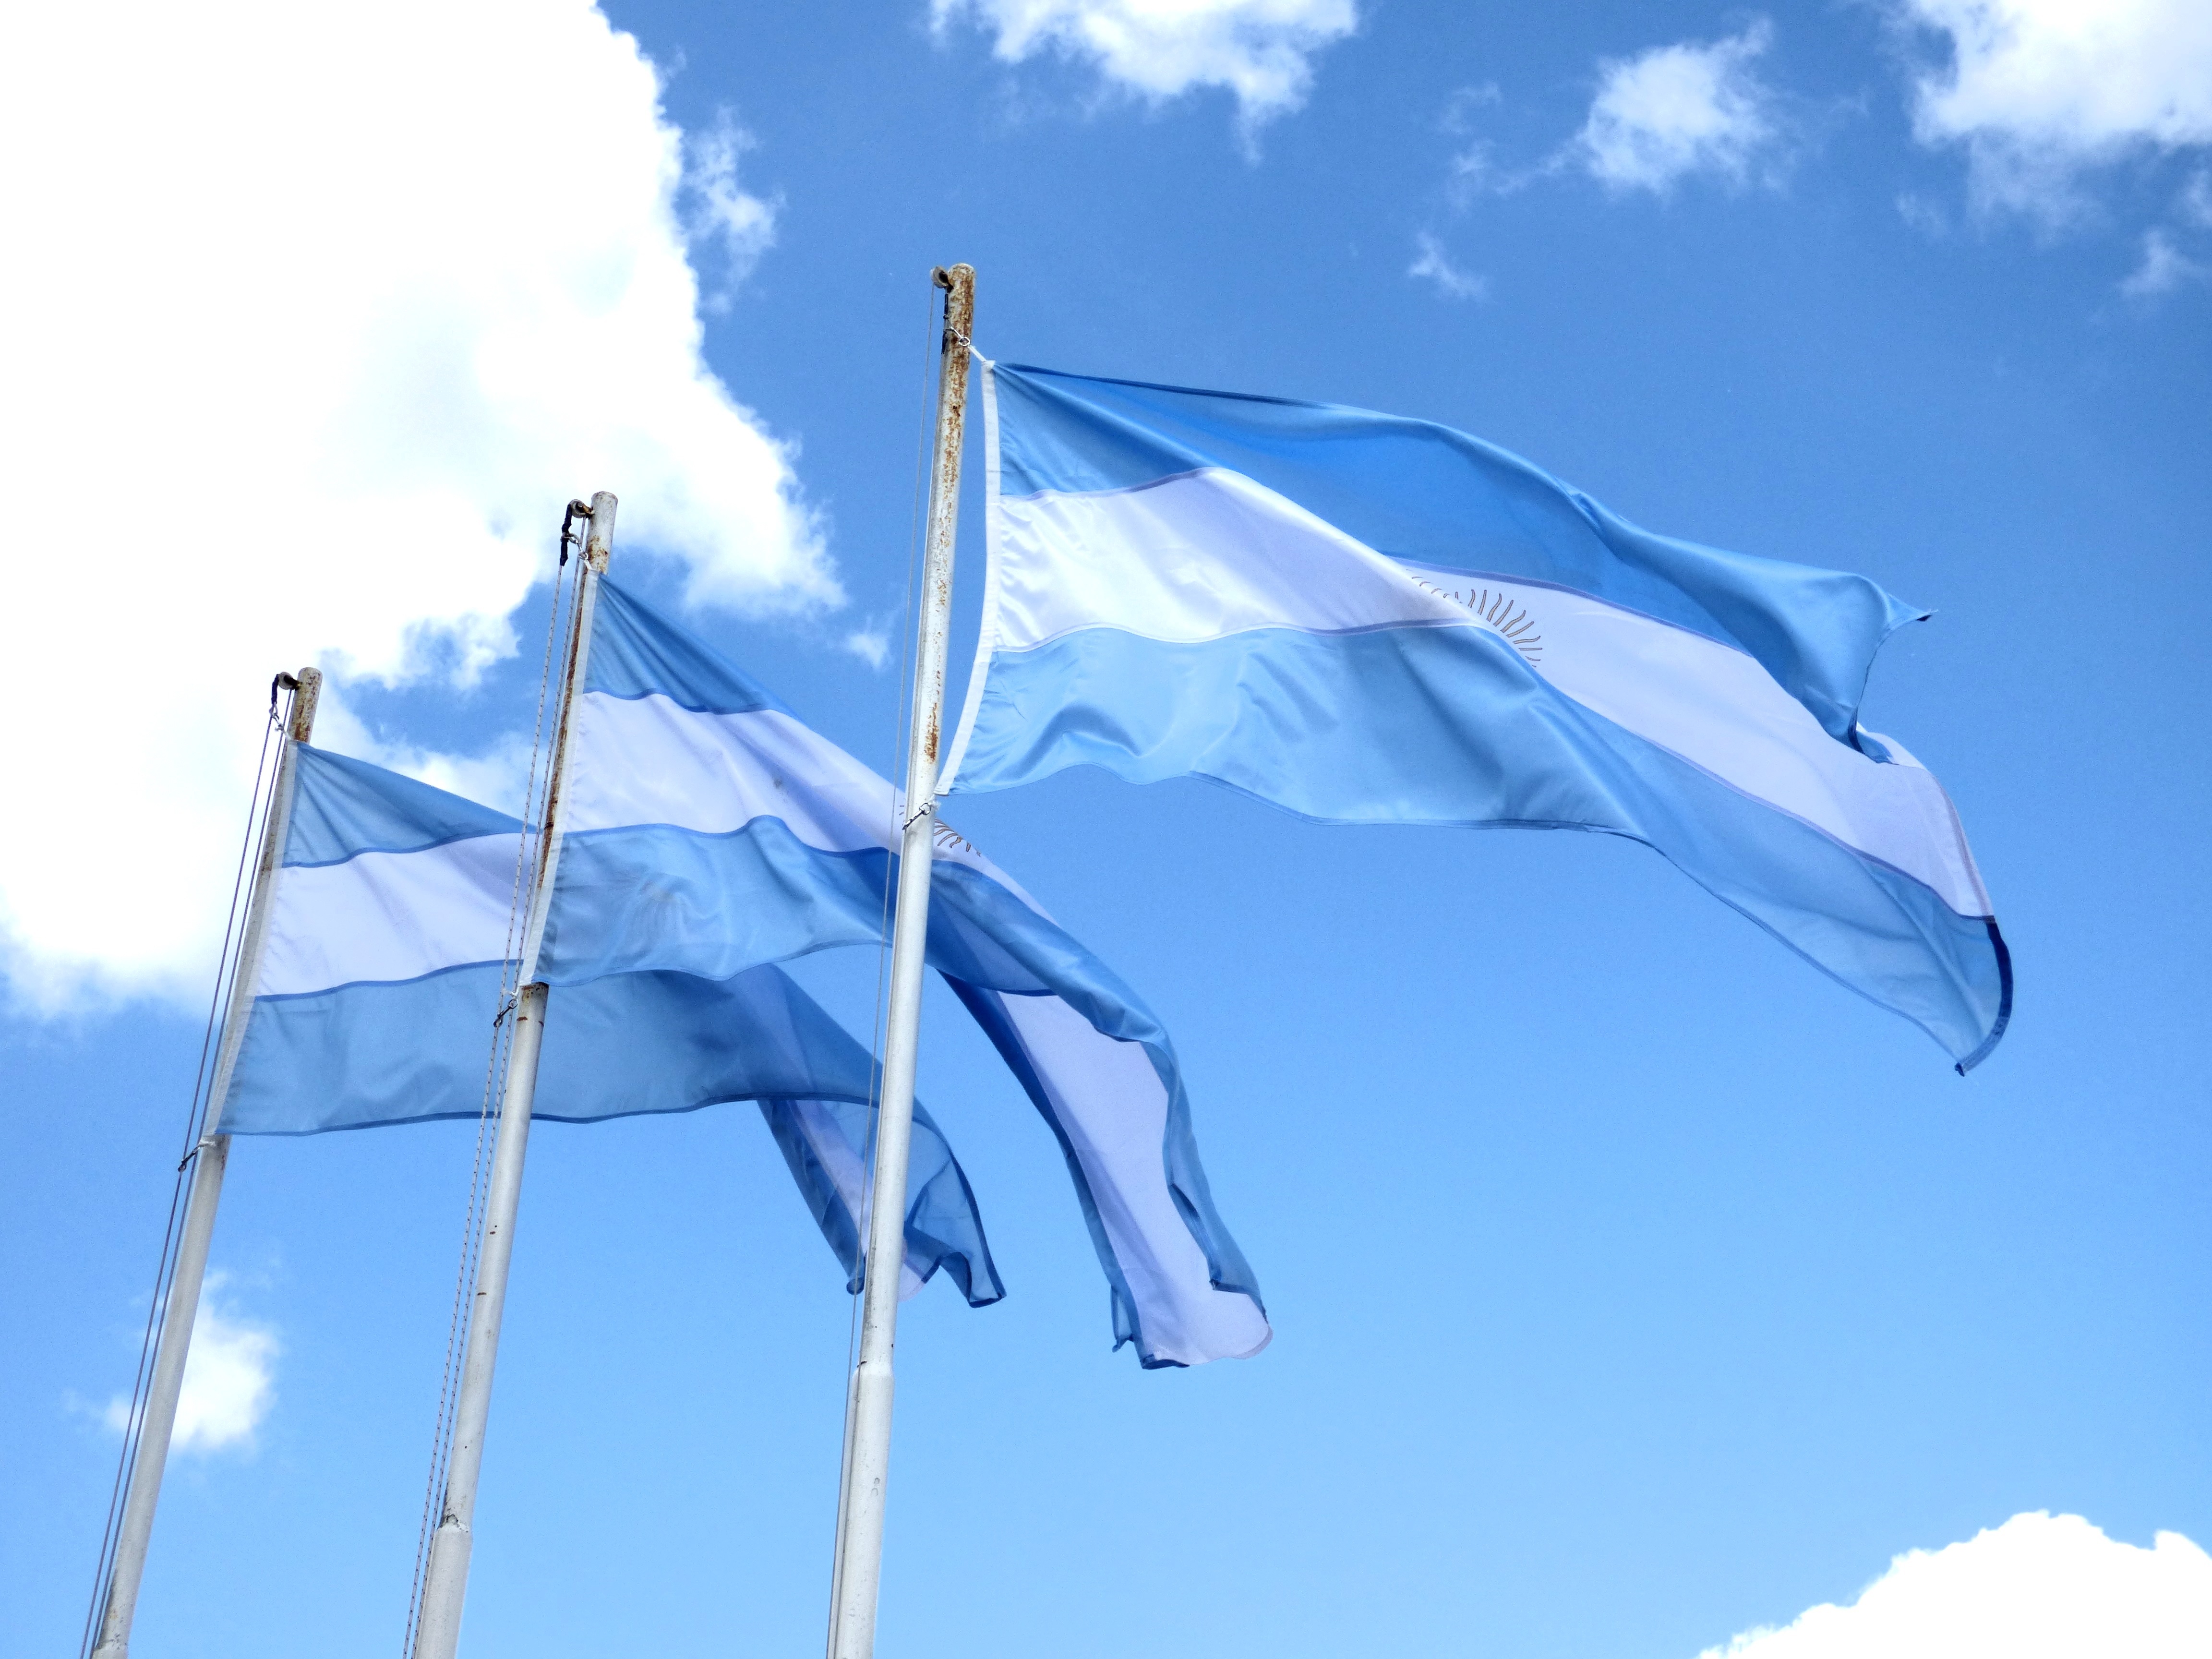
wind, mast, flag, blue, national flag, argentina, light blue and white